2021 Reading and Leeds Festival

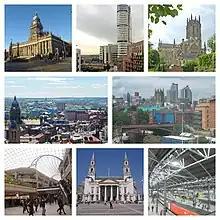
Leeds in West Yorkshire which was the other location for the festival

On 14 August 2021, more acts were announced along with some more drop outs which were Gallows, Surfaces, Cleopatrick, Ho99o9, Spritbox and 070 Shake. These were due to "various restrictions and logistics".